Elvis From Hell

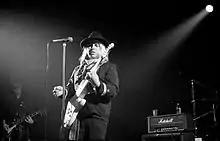

Elvis From Hell is an upcoming documentary film, directed by Jessica Andree and Heiko Lange, about Jeffrey Lee Pierce and his band The Gun Club.